Lyminster Priory

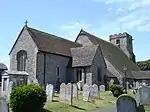
Lyminster priory

Lyminster Priory was a priory in Lyminster, West Sussex, England.